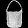
Label: Bag